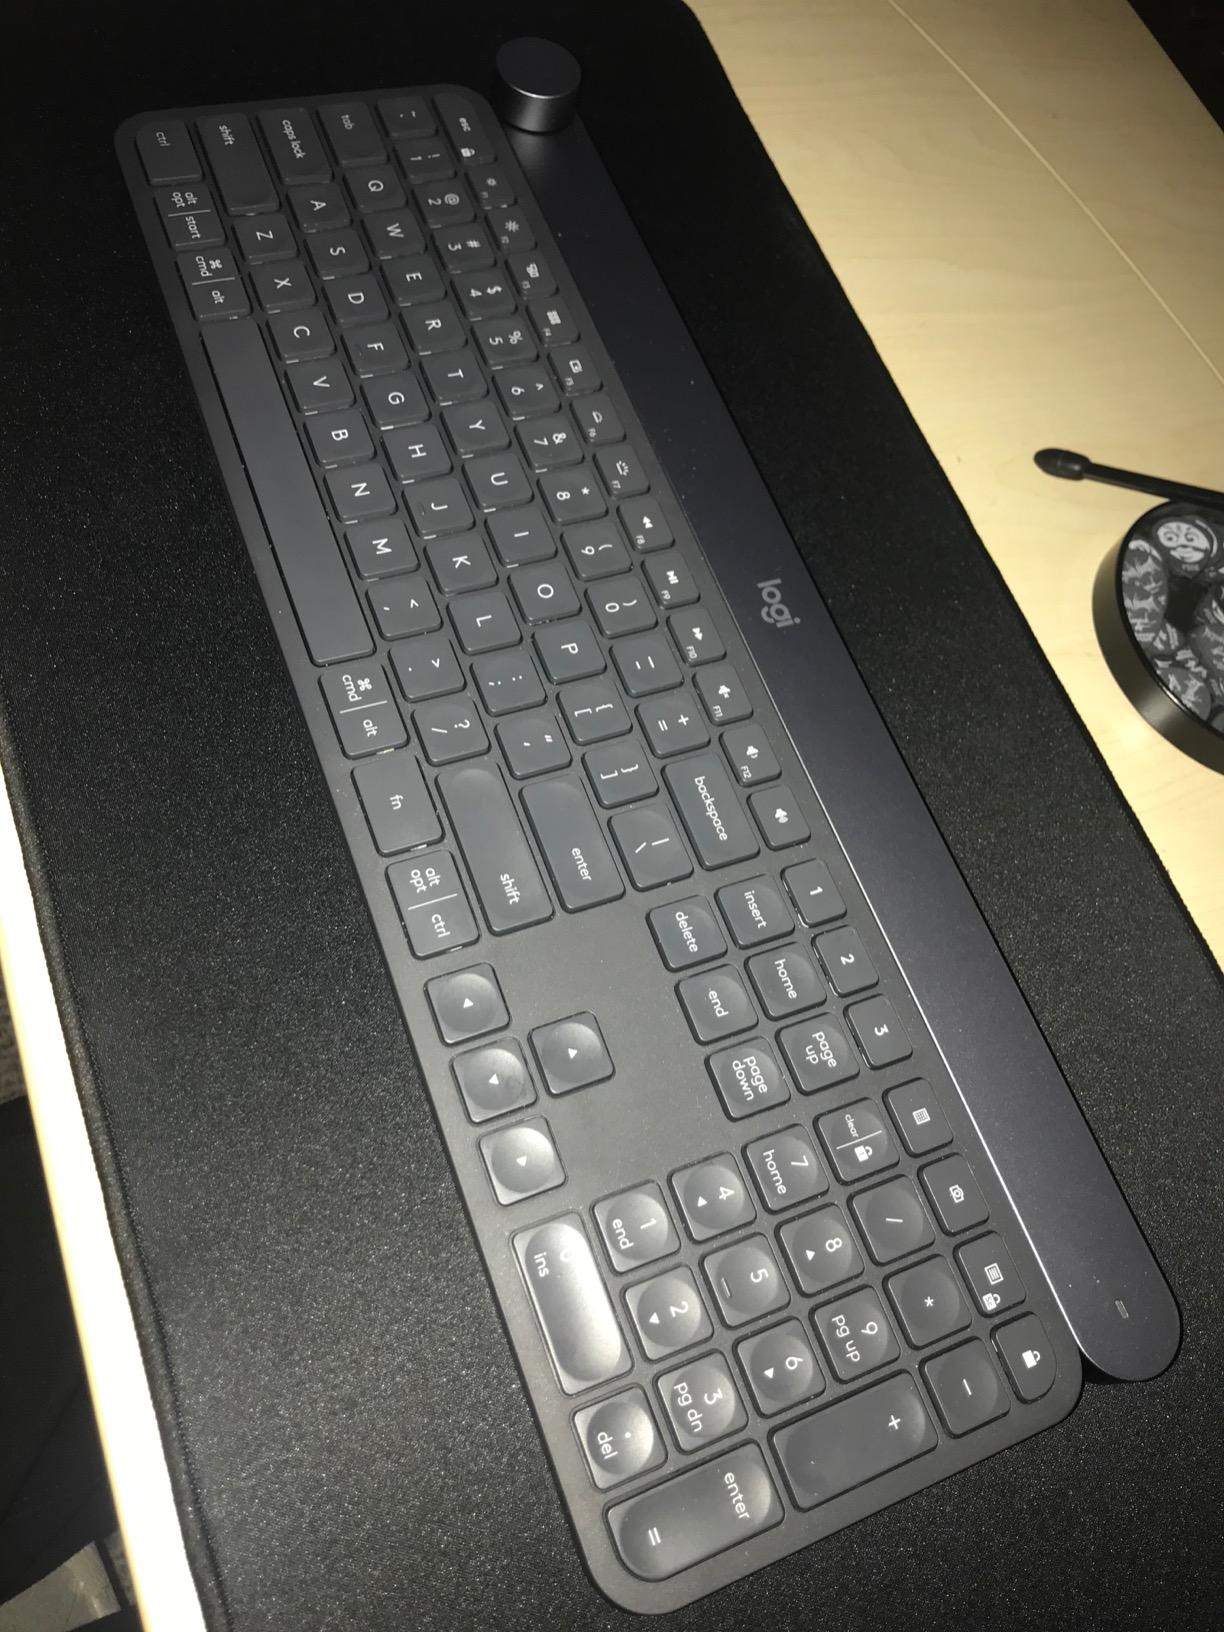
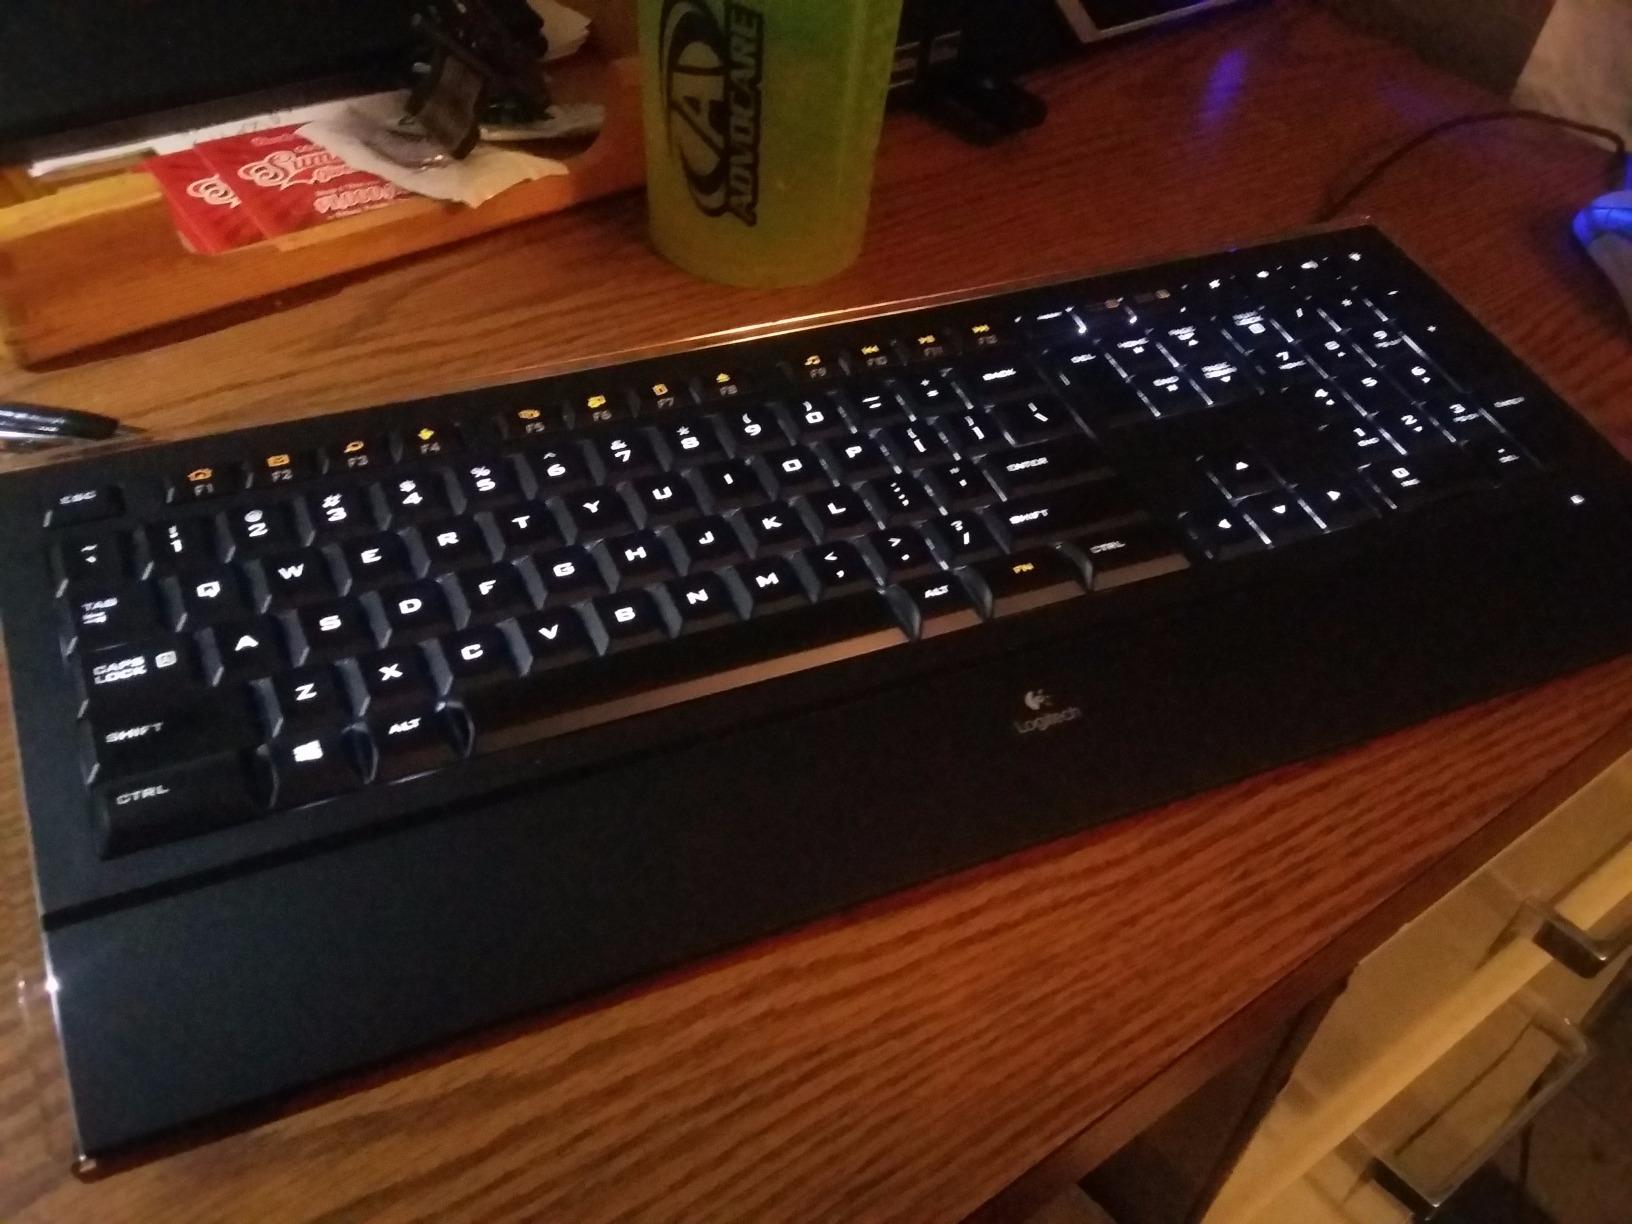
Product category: keyboard
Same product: no